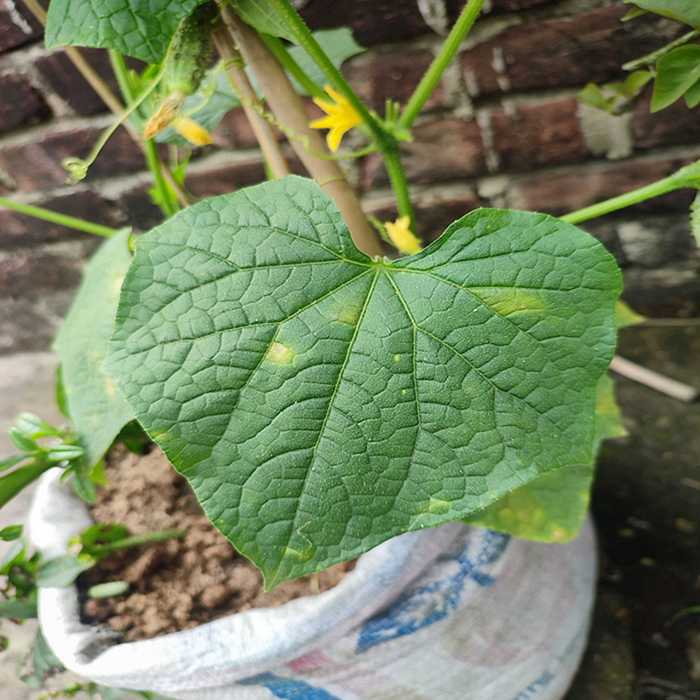
Plant: Cucumber
Label: Downy mildew